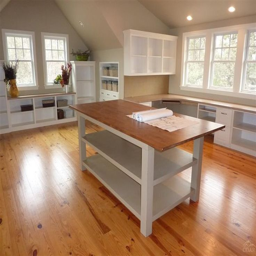
a cutting table like this one would be awesome !